Bang Khun Non MRT station

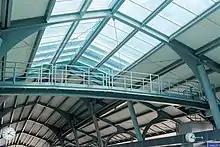
Bang Khun Non station's viaduct

In addition, Bang Khun Non station has a unique feature: a viaduct crossing above the platforms and tracks. It was built to facilitate the procession of the Buddha's relics during the annual Chak Phra Festival in November, a long-standing local tradition in the Thonburi area. As the relics are sacred, they must not pass under any bridge or road. Remarkably, only Bang Khun Non and Bang Phai stations have this feature, making them architecturally and culturally distinct from all others.